Morris Hill Cemetery Mausoleum

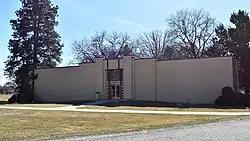
The Morris Hill Cemetery Mausoleum in 2019

The Morris Hill Cemetery Mausoleum in Boise, Idaho, was designed by Tourtellotte & Hummel and constructed in 1937. The Art Deco, reinforced concrete building includes stained glass windows at the end of each wing, and a central stained glass window is across from a single, bronze door entry. The mausoleum was added to the National Register of Historic Places in 1982.